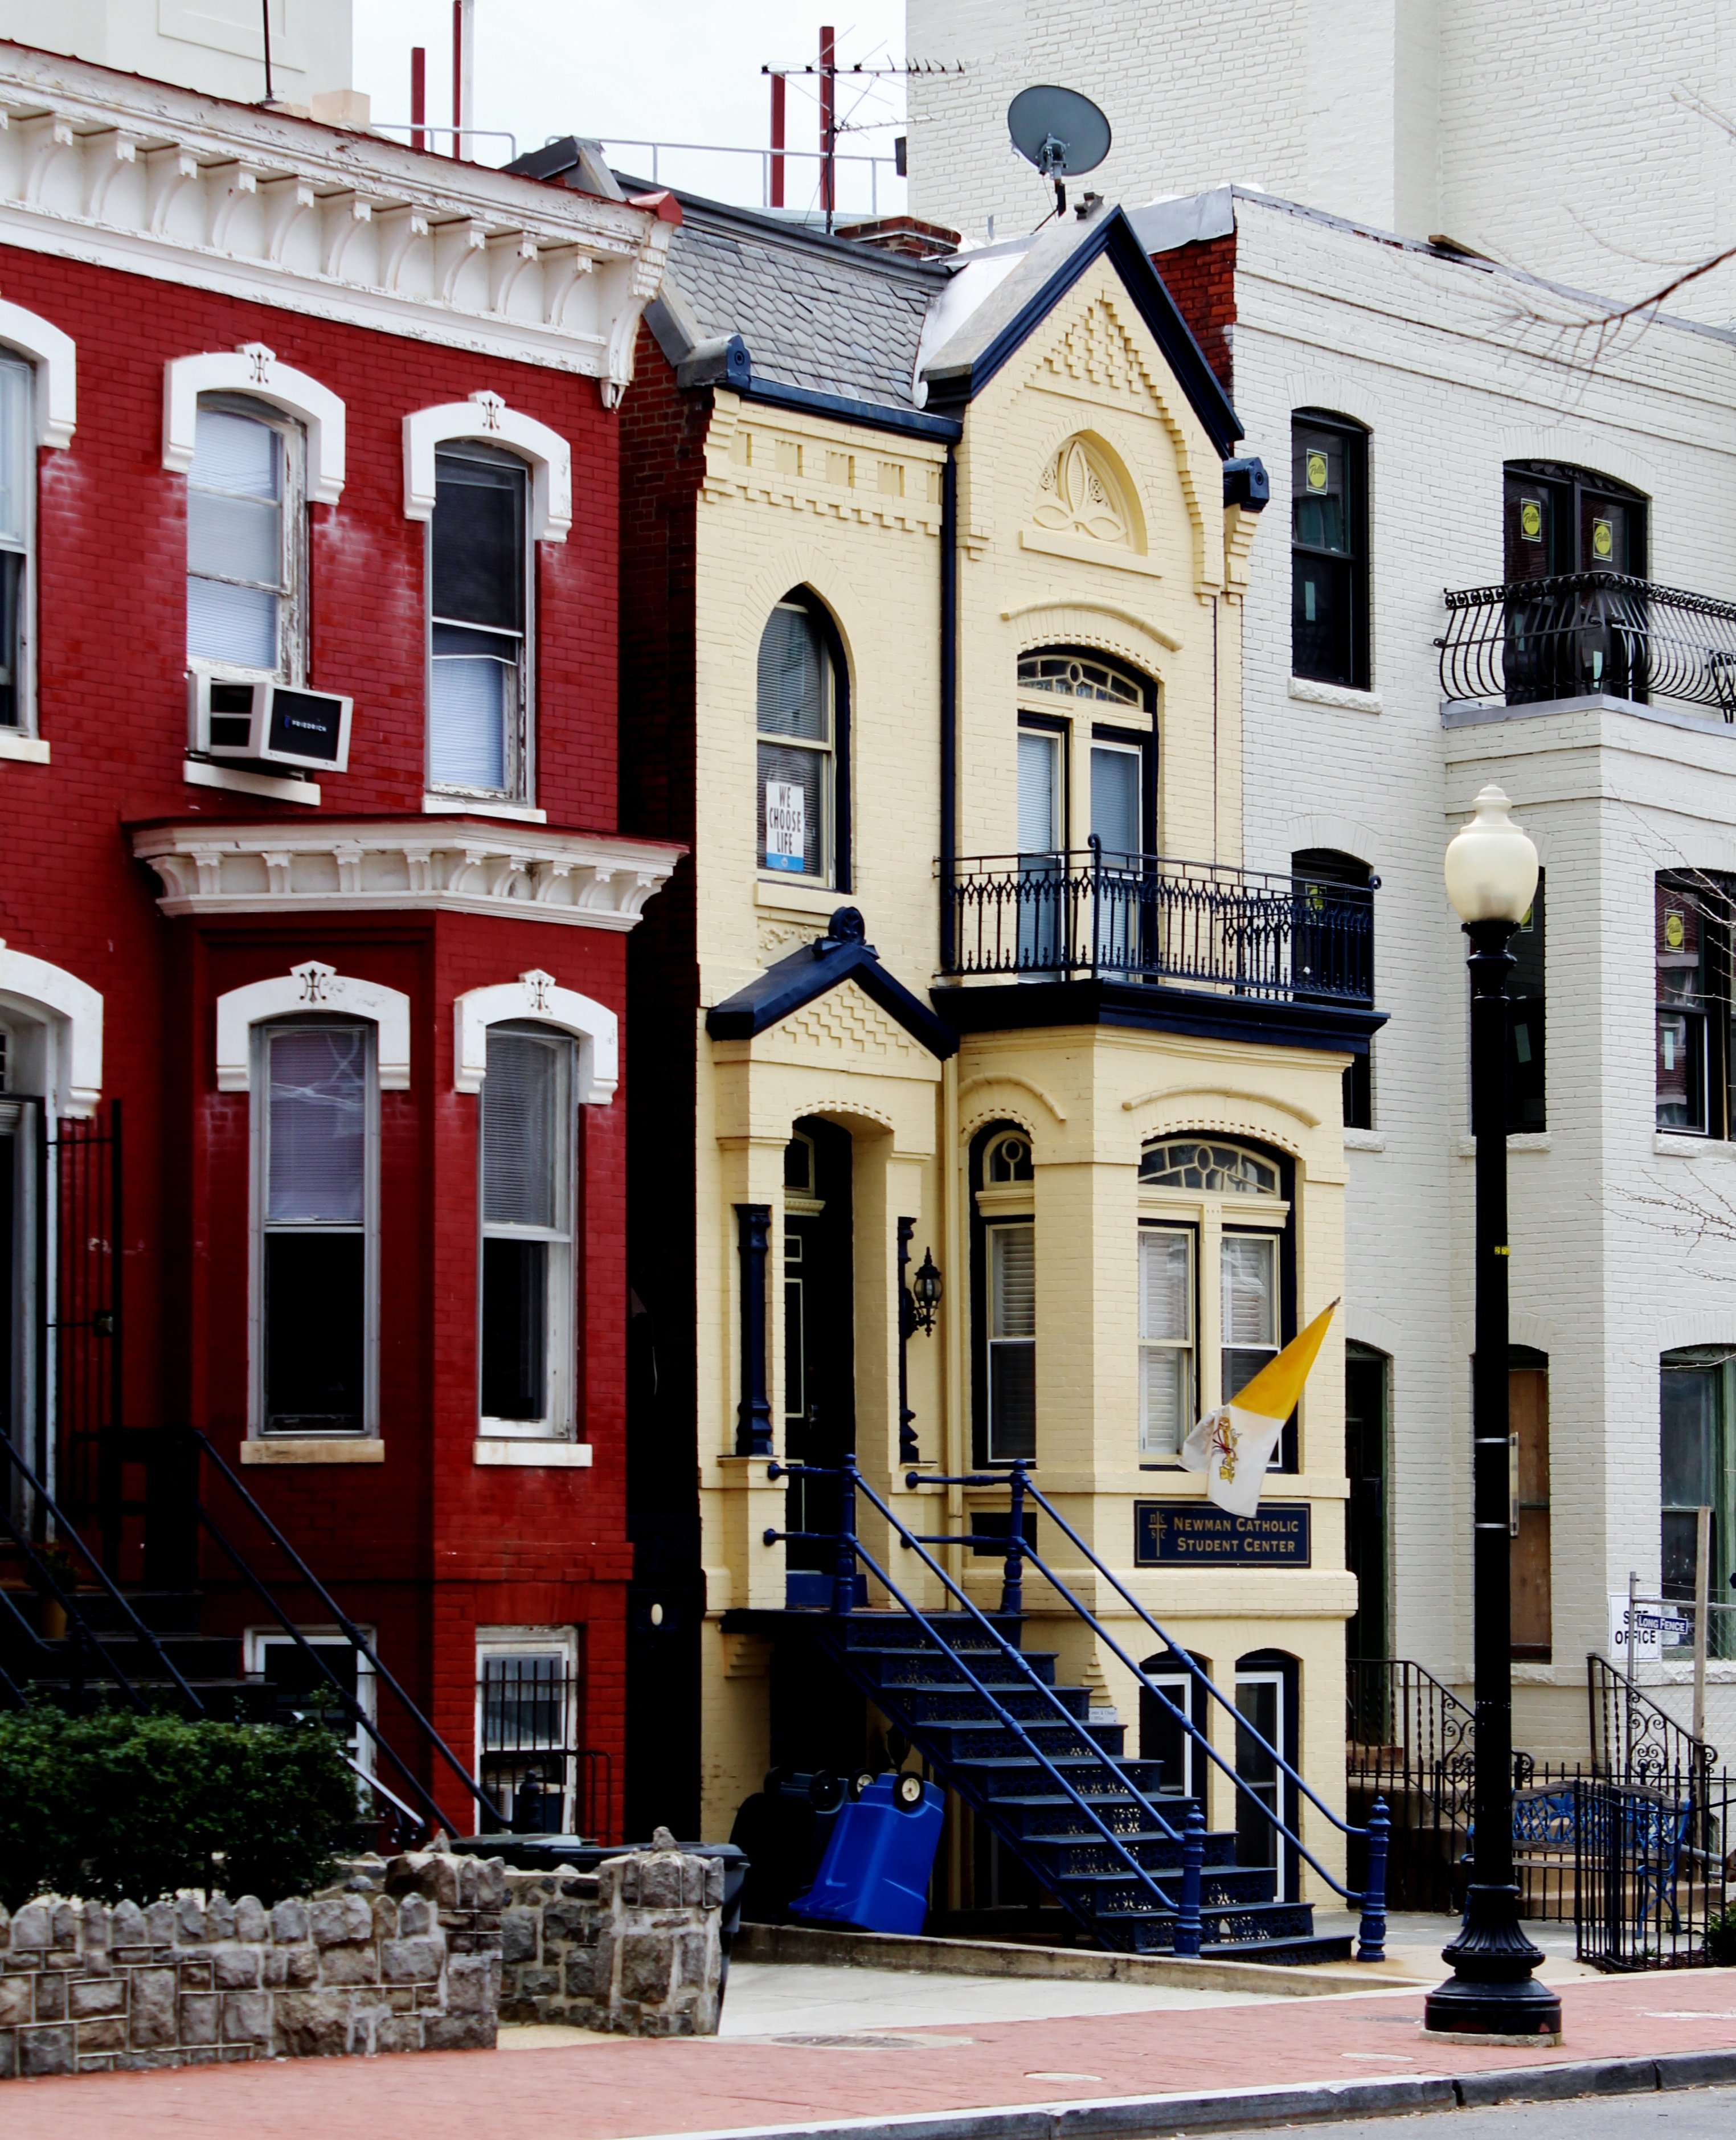
architecture, road, street, house, town, downtown, facade, neighbourhood, urban area